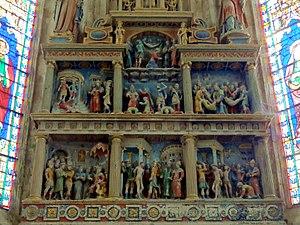
Retable du martyr de sainte Félicité et de ses deux fils, pierre calcaire polychrome, 1568.
L'église Sainte-Félicité est une église catholique paroissiale située à Montagny-Sainte-Félicité, dans l'Oise, en France. Elle a été donnée à l'abbaye Saint-Vincent de Senlis en 1154, qui établit un prieuré au nord de l'église, et reste le collateur de la cure jusqu'à la Révolution française. Les éléments les plus anciens de l'église actuelle remontent seulement au XIIIᵉ siècle ; ce sont les supports des voûtes des deux travées droites du chœur. Sinon, l'église a été entièrement reconstruite entre 1510 et 1525 environ, dans le style gothique flamboyant. Seulement la façade et le clocher sont un peu plus récents, et appartiennent déjà à la Renaissance. C'est surtout pour sa haute et gracieuse flèche en pierre que l'église Sainte-Félicité est connue : elle culmine à 65 m de hauteur, et n'est dépassée, dans le département, que par la cathédrale de Senlis. Si l'architecture du reste de l'église ne montre que peu de particularités et reste presque austère, sauf à la façade et au chevet, elle peut s'enorgueillir d'un beau et vaste retable de pierre, installé en 1568 et relatant le martyr de sainte Félicité de Rome, patronne de l'église.